Gary Kemp

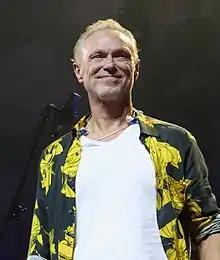
Kemp in 2022

Gary James Kemp (born 16 October 1959) is an English songwriter, musician and actor, best known as the lead guitarist, backing vocalist, and principal songwriter for the new wave band Spandau Ballet.